Socialism in Hong Kong

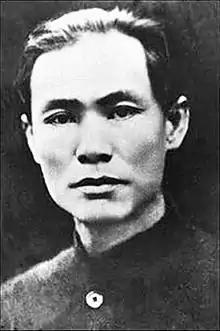
Su Zhaozheng (1885–1929), leader of the labour movement in Hong Kong who went on to become a leader of the Chinese Communist Party.

The 1922 seamen's strike became the most important episode of the labour movement in China and Hong Kong. On 13 January 1922, against the backdrop of skyrocketing prices, seamen in Hong Kong launched a well-organised strike which lasted 56 days and involved 120,000 seamen at its peak. Having received organisational and financial support from Sun Yat-sen's left-leaning Kuomintang government in Guangzhou, the Chinese Seamen's Union led the Hong Kong strikers to victory.